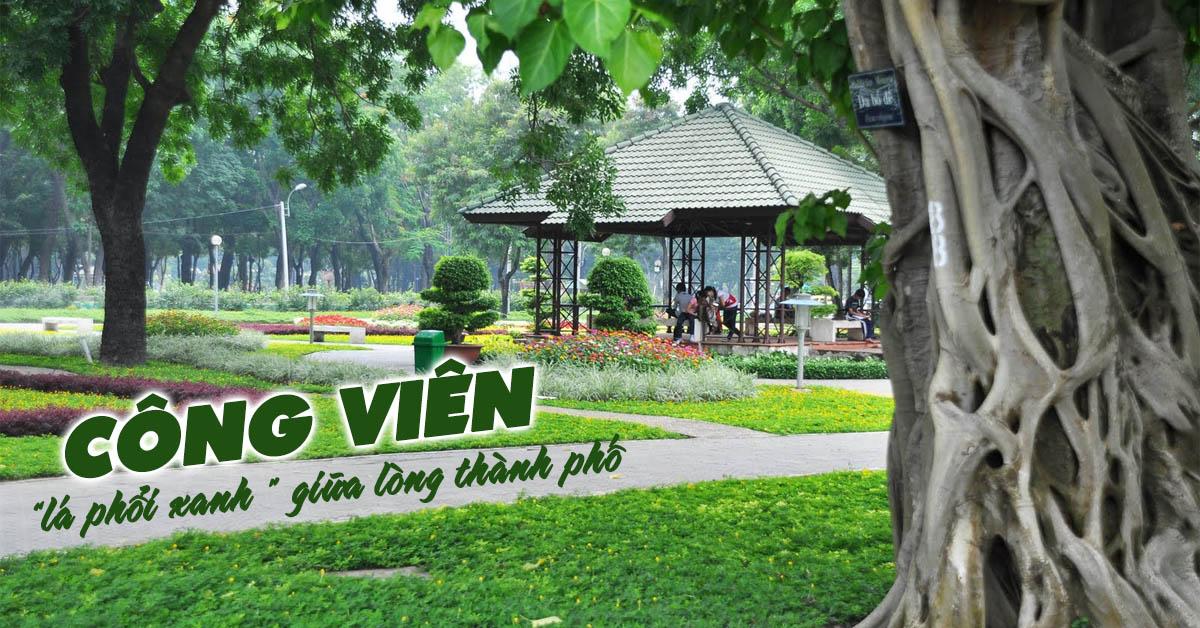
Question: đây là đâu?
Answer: công viên